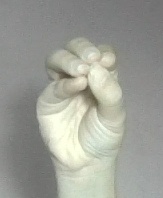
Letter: ha